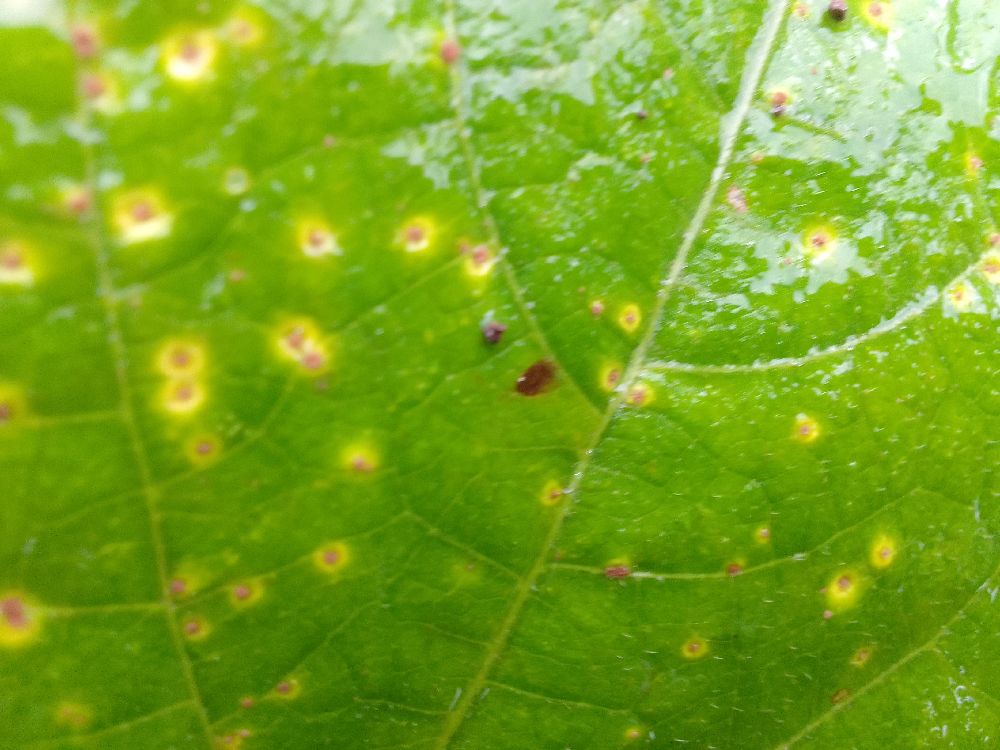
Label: rust